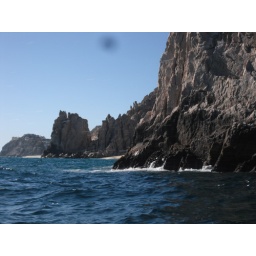
The rocks at Land's End during a glass bottom boat tour on our first full day in Cabo (12/31/09)